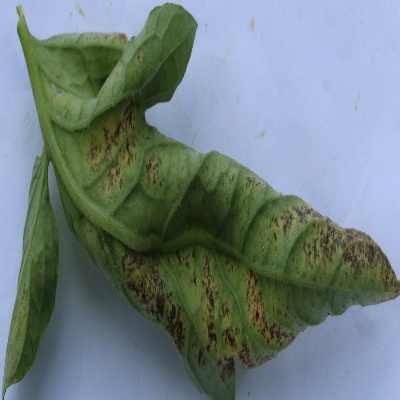
Crop: Tomato
Condition: leaf curl